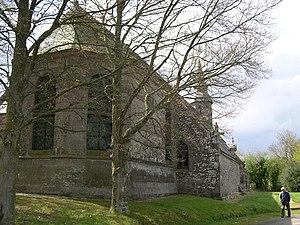
Chapelle de Kermaria
Plouha [plua] est une commune du Goëlo dans l'ancien Pays de Saint-Brieuc, dans le département des Côtes-d'Armor, dans la région Bretagne, en France.